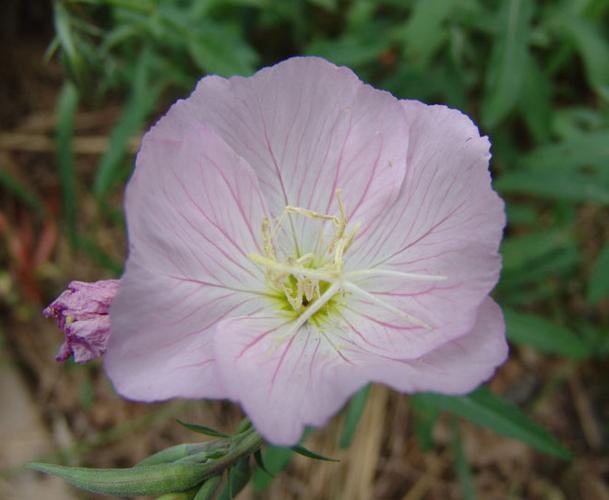
Label: pink primrose